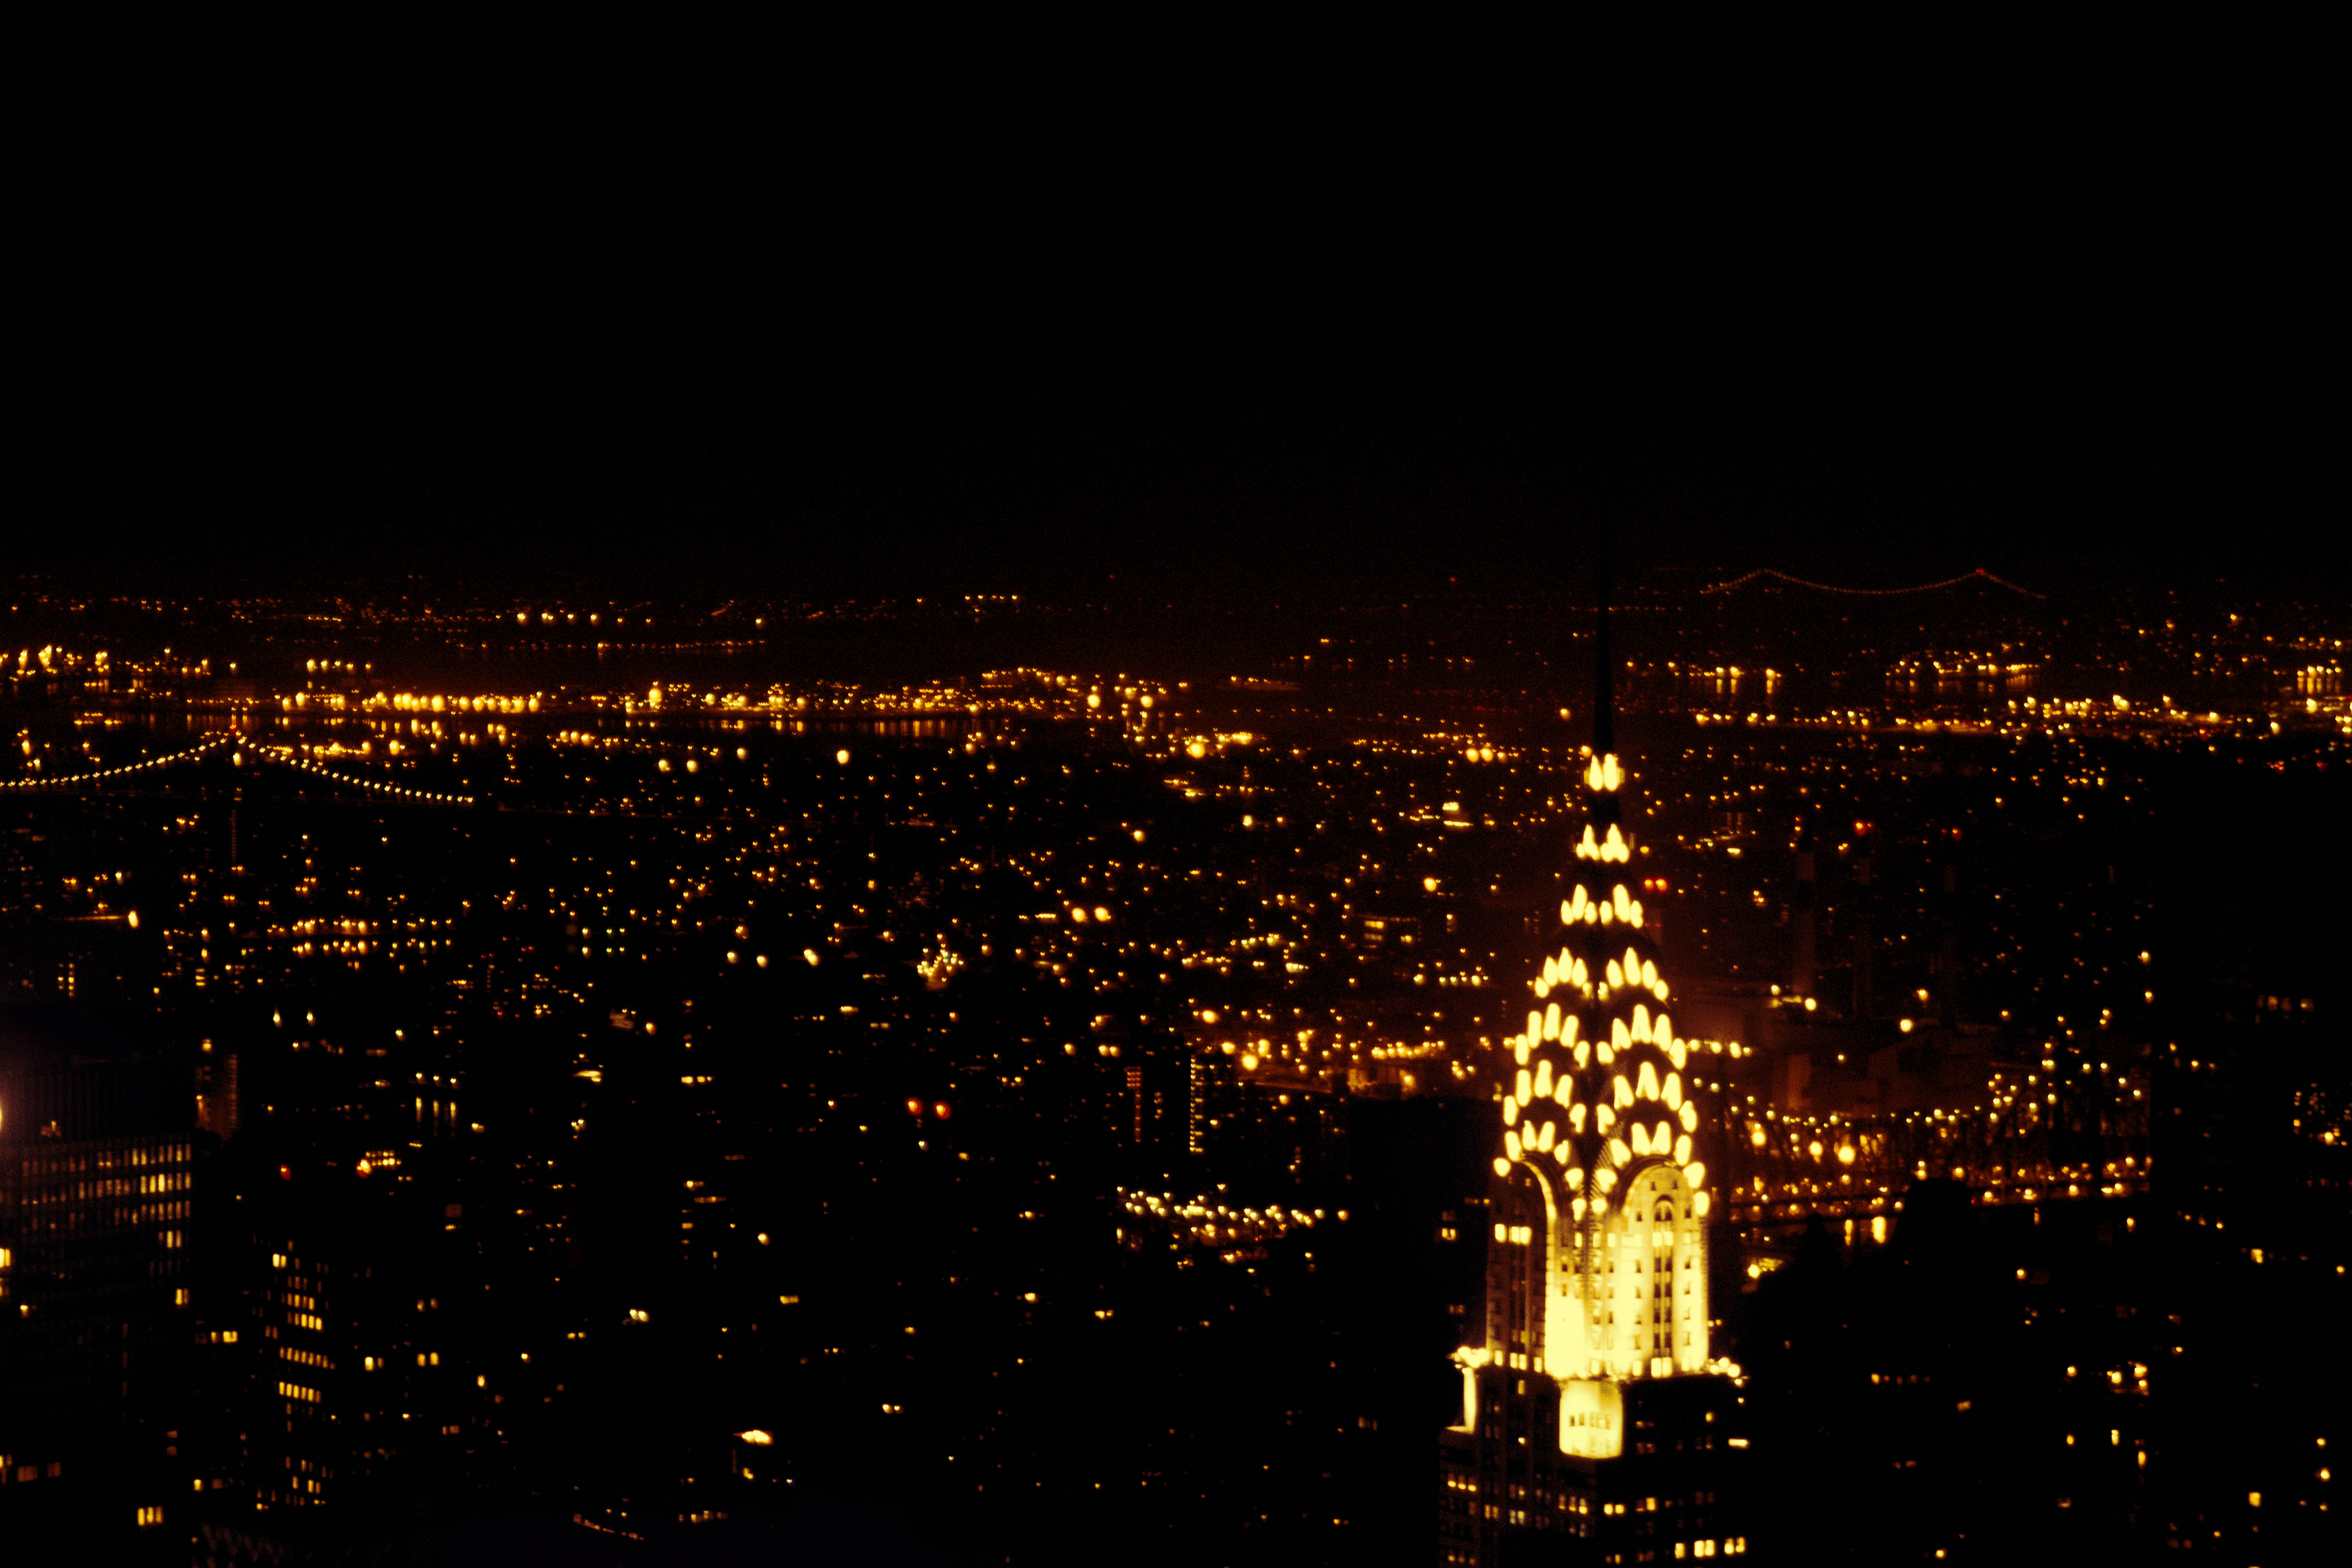
horizon, light, skyline, night, city, skyscraper, cityscape, dusk, evening, reflection, darkness, metropolis, human settlement